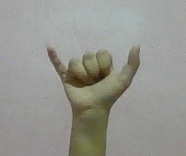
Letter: ya